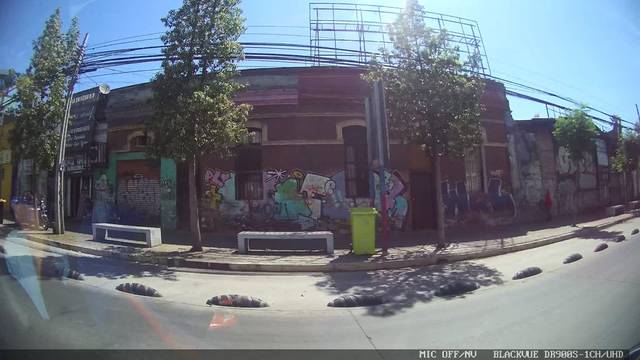
Region: Chile
Coordinates: -33.411, -70.659